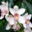
Label: orchid